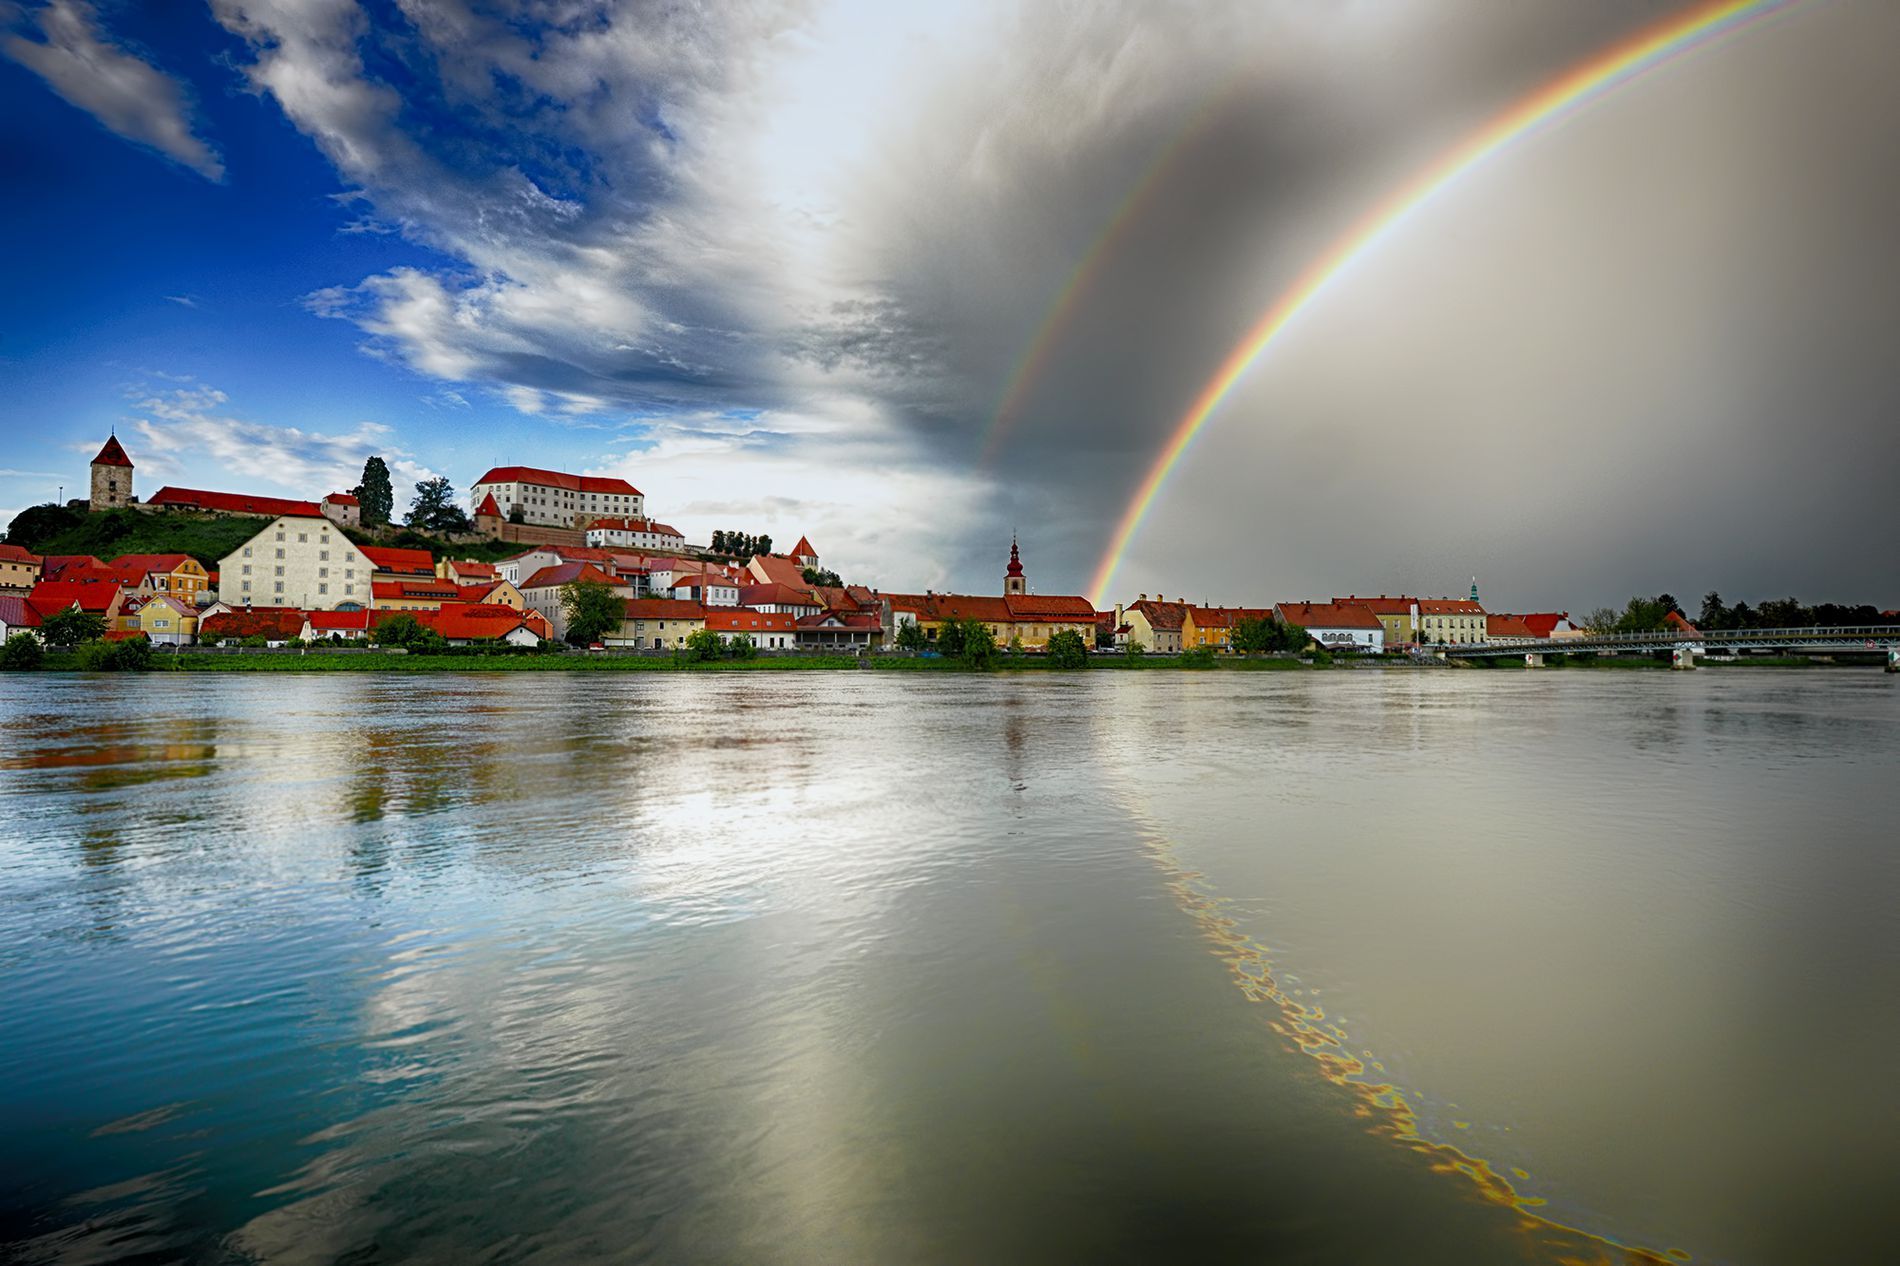
Reflection of the rainbow on the sea
This image shows a rainbow in a clear blue sky above the sea, some buildings, and trees. There are clouds in the sky appears clear.
A wide shot shows a rainbow in a clear blue sky above the sea, some buildings, and trees. The rainbow shape is reflected on the water surface. The warm reds and earthy tones of the buildings contrast against the cool blues of the sky and water, while the vivid colors of the rainbow add a dynamic and lively feeling, and overall it evokes a peaceful and calm atmosphere .
Labels: Nature, Outdoors, Sky, Cloud, Water, Waterfront, Scenery, Landscape, Rainbow, Neighborhood, City, Cumulus, Weather, Architecture, Building, Shelter, Sea, Cityscape, Urban, Boat, Transportation, Vehicle, Housing, Car, House, Lake, Shoreline, Coast, Countryside, Roof, Suburb, Villa, Beach, Rural, Harbor, Pier, Sunlight, Metropolis, Sunrise, Trees, Buildings, Bridge, Tree, Green Area
Camera: NIKON CORPORATION NIKON D610
Lens: 16.0-35.0 mm f/4.0, AF-S Nikkor 16-35mm f/4G ED VR
Aperture: F13
Exposure: 1/200 sec
ISO: 250
Focal length: 16.0 mm